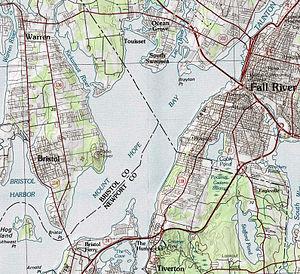
Les raids sur Mount Hope Bay sont une série de raids militaires menés par les troupes britanniques pendant la guerre d'Indépendance américaine contre les communautés américaines, sur les rives de Mount Hope Bay les 25 et 30 mai 1778. Les villes de Bristol et Warren ont été considérablement endommagées, Freetown a également été attaqué, bien que sa milice ait résisté aux Britanniques. De nombreuses maisons ainsi que des édifices municipaux et religieux ont été détruits lors des raids. Les Britanniques ont réussi à détruire les défenses militaires de la région, y compris le ravitaillement qui avait été caché par l'Armée continentale en prévision d'un assaut sur Newport, alors occupée par les Britanniques.